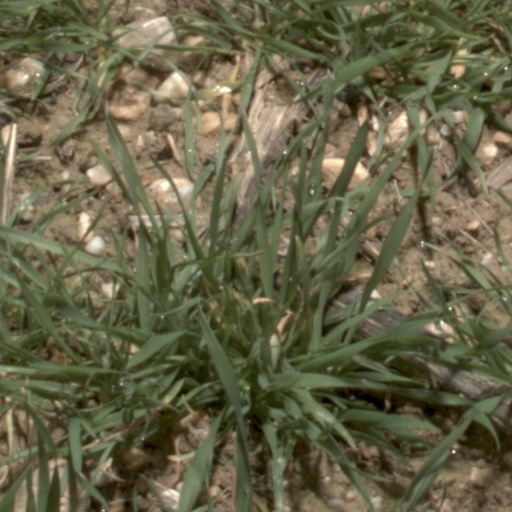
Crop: wheat